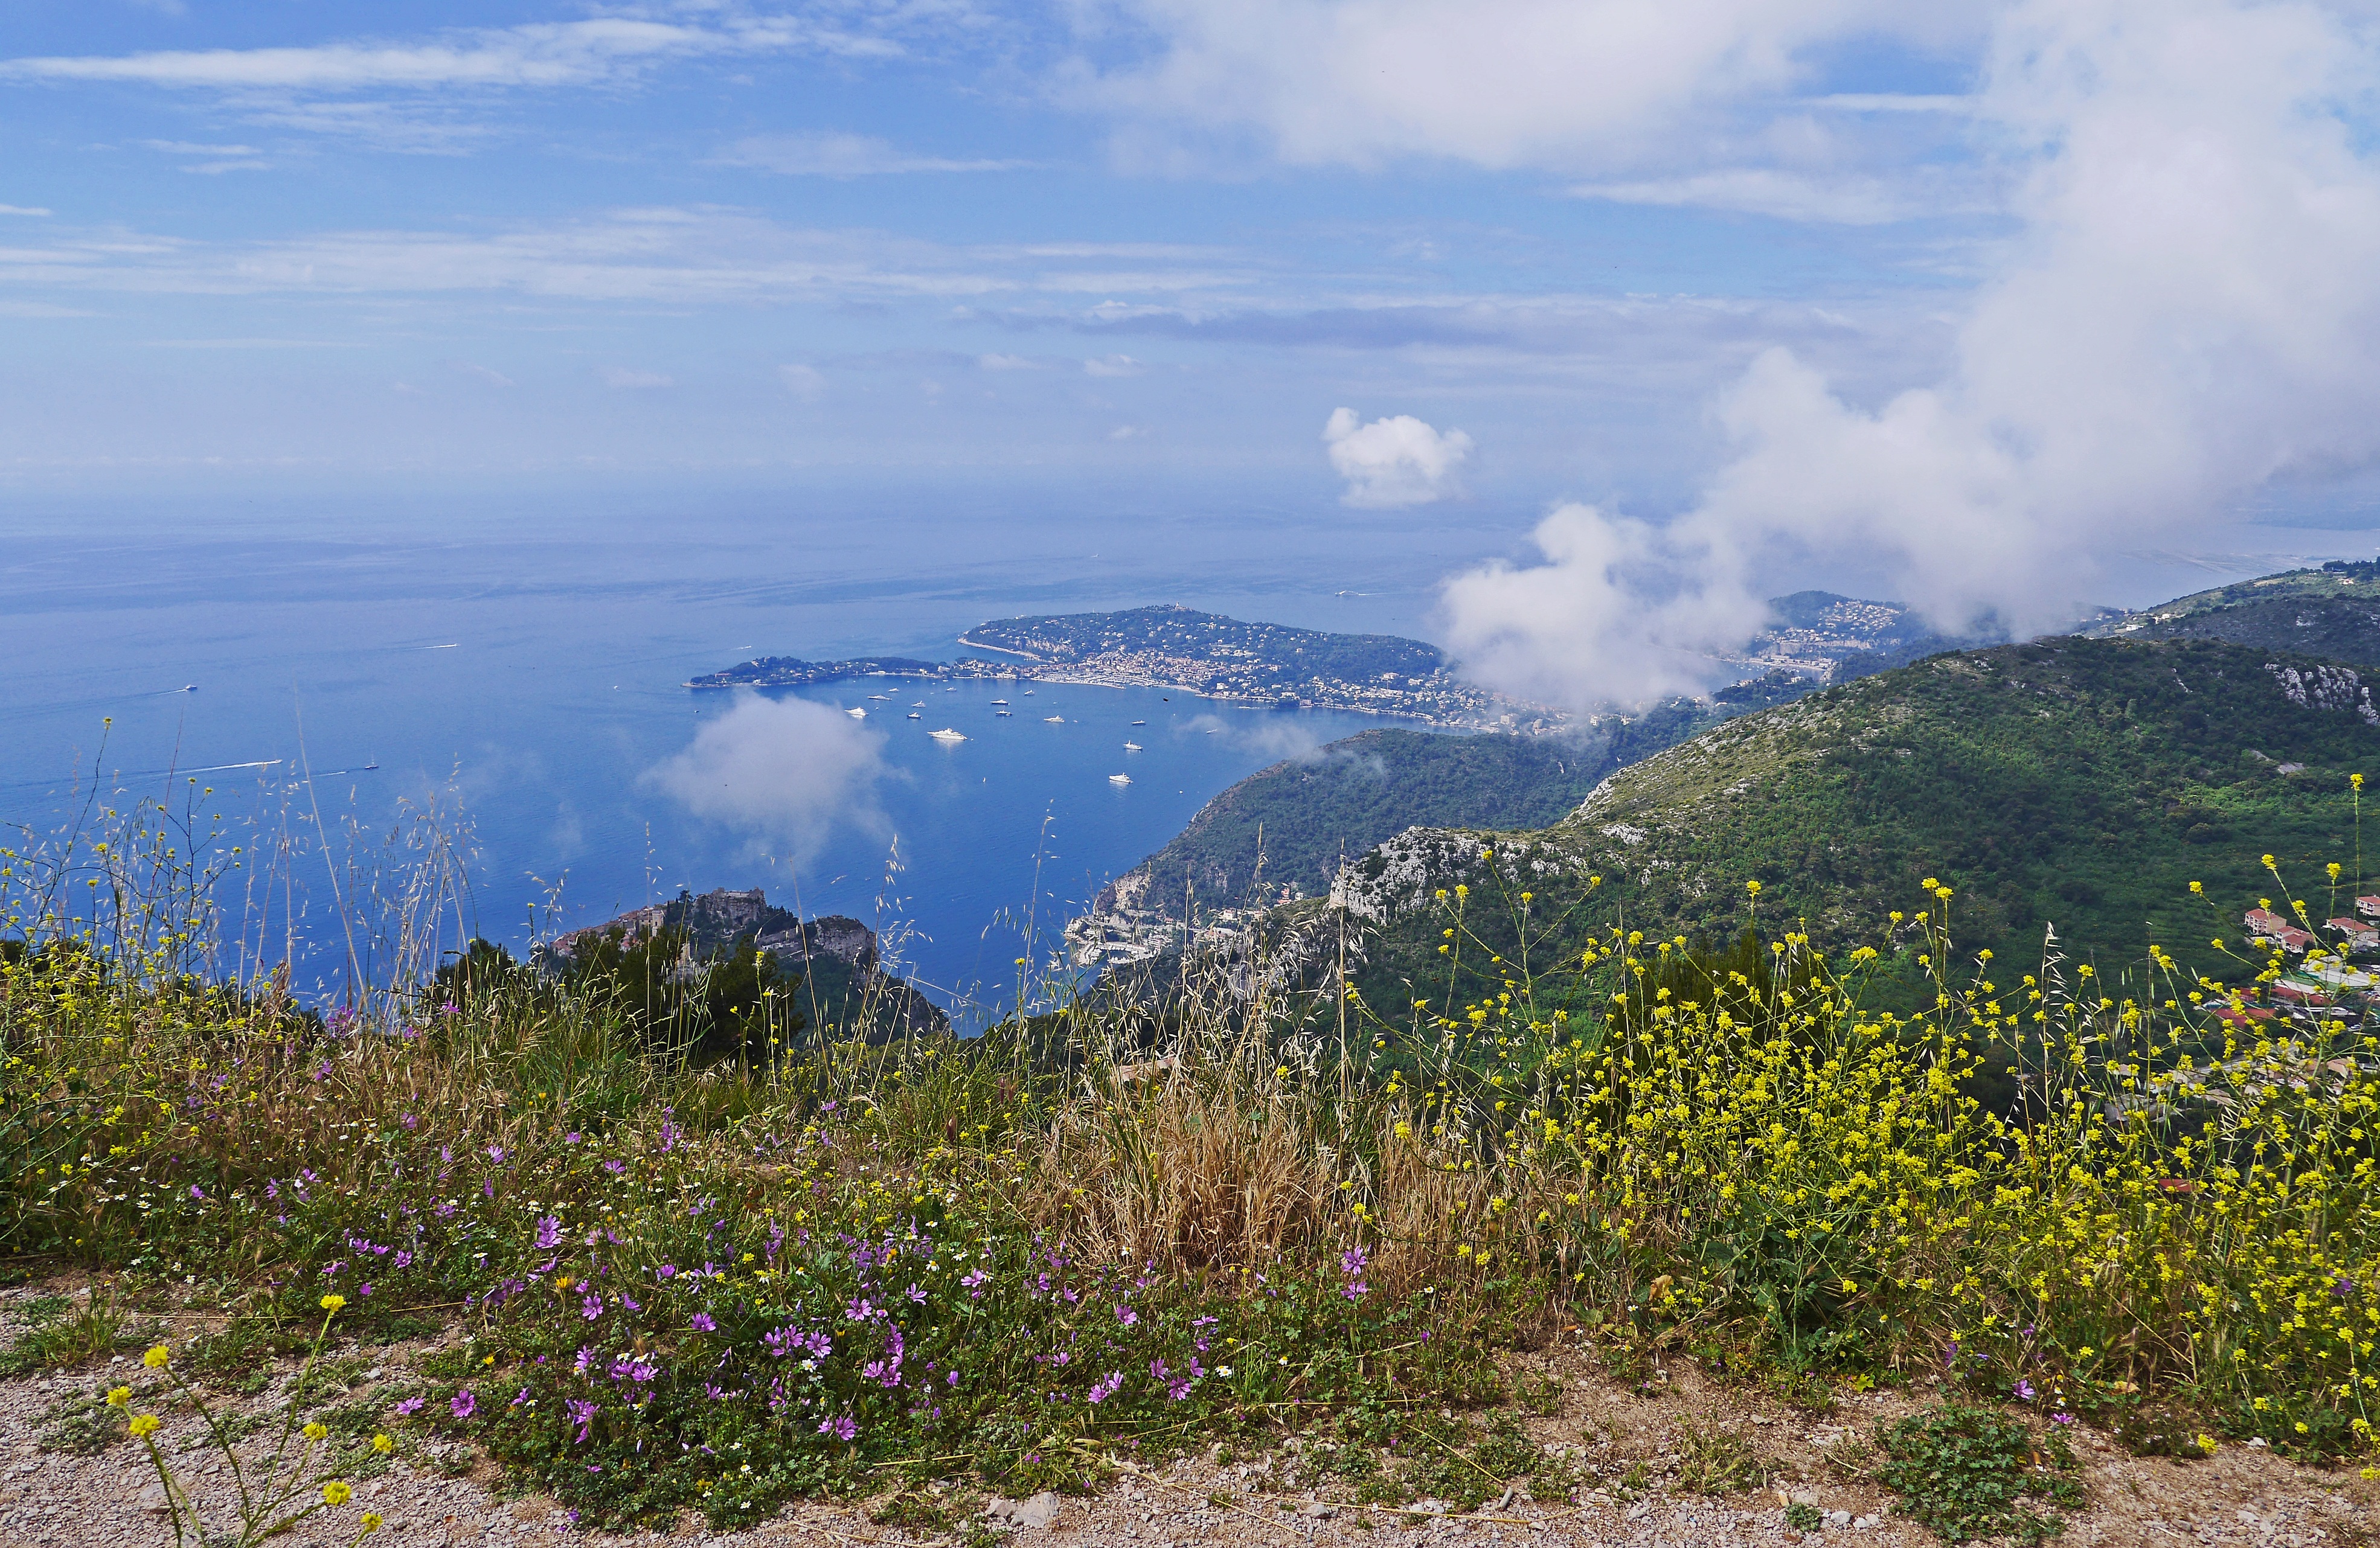
landscape, sea, coast, nature, grass, rock, horizon, wilderness, walking, mountain, cloud, meadow, hill, flower, lake, adventure, view, valley, mountain range, mediterranean, alpine, national park, ridge, wild flowers, geology, grassland, plateau, nice, monaco, fell, habitat, ecosystem, rural area, distant view, landform, south of france, bird's eye view, alpes maritimes, ascending, cap ferrat, grande corniche, sea clouds, eze, cote d azur, geographical feature, mountainous landforms